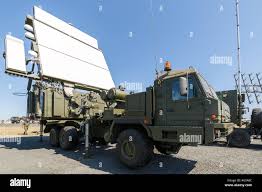
Label: 30N6E